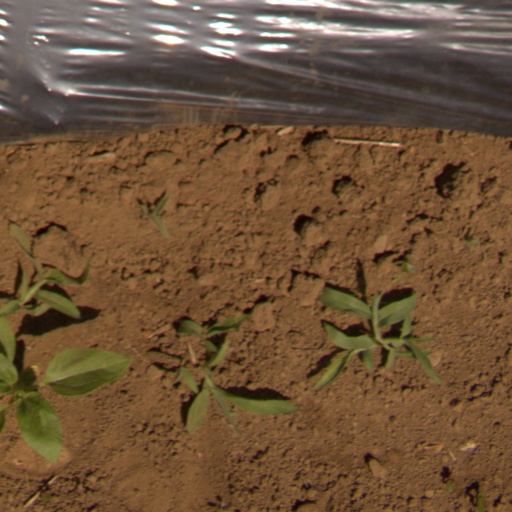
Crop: Jerusalem artichoke